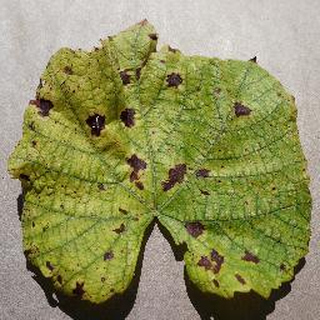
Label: grape_leaf_blight